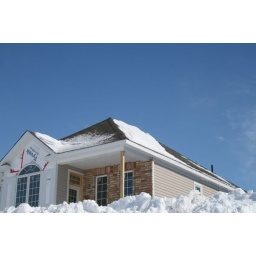
This was a house around the corner.  The snow was piled up the 2nd floor balcony.